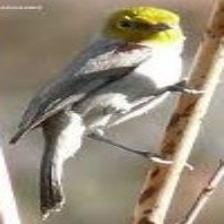
Species: VERDIN
Scientific name: AURIPARUS FLAVICEPS